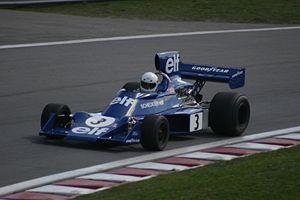
Le Tyrrell Racing est une ancienne écurie britannique de sport automobile, fondée en 1960 par Ken Tyrrell. Présente en Formule 1 de 1968 à 1998, elle a connu son heure de gloire avec les trois titres mondiaux de Jackie Stewart. Elle est aussi connue pour avoir engagé la P34, l'unique monoplace à six roues ayant couru en F1, et avoir offert au moteur Cosworth DFV sa 155ᵉ et dernière victoire en F1.